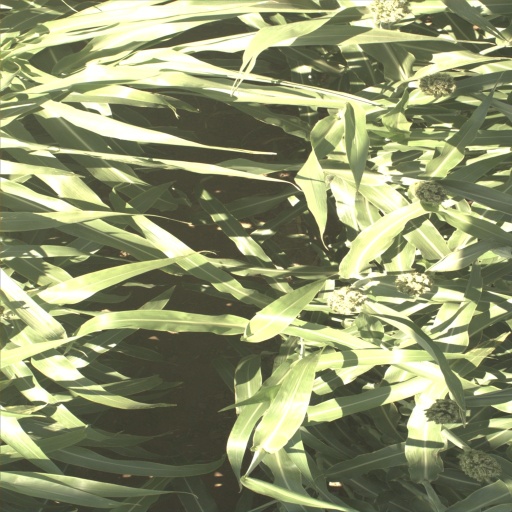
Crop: sorghum